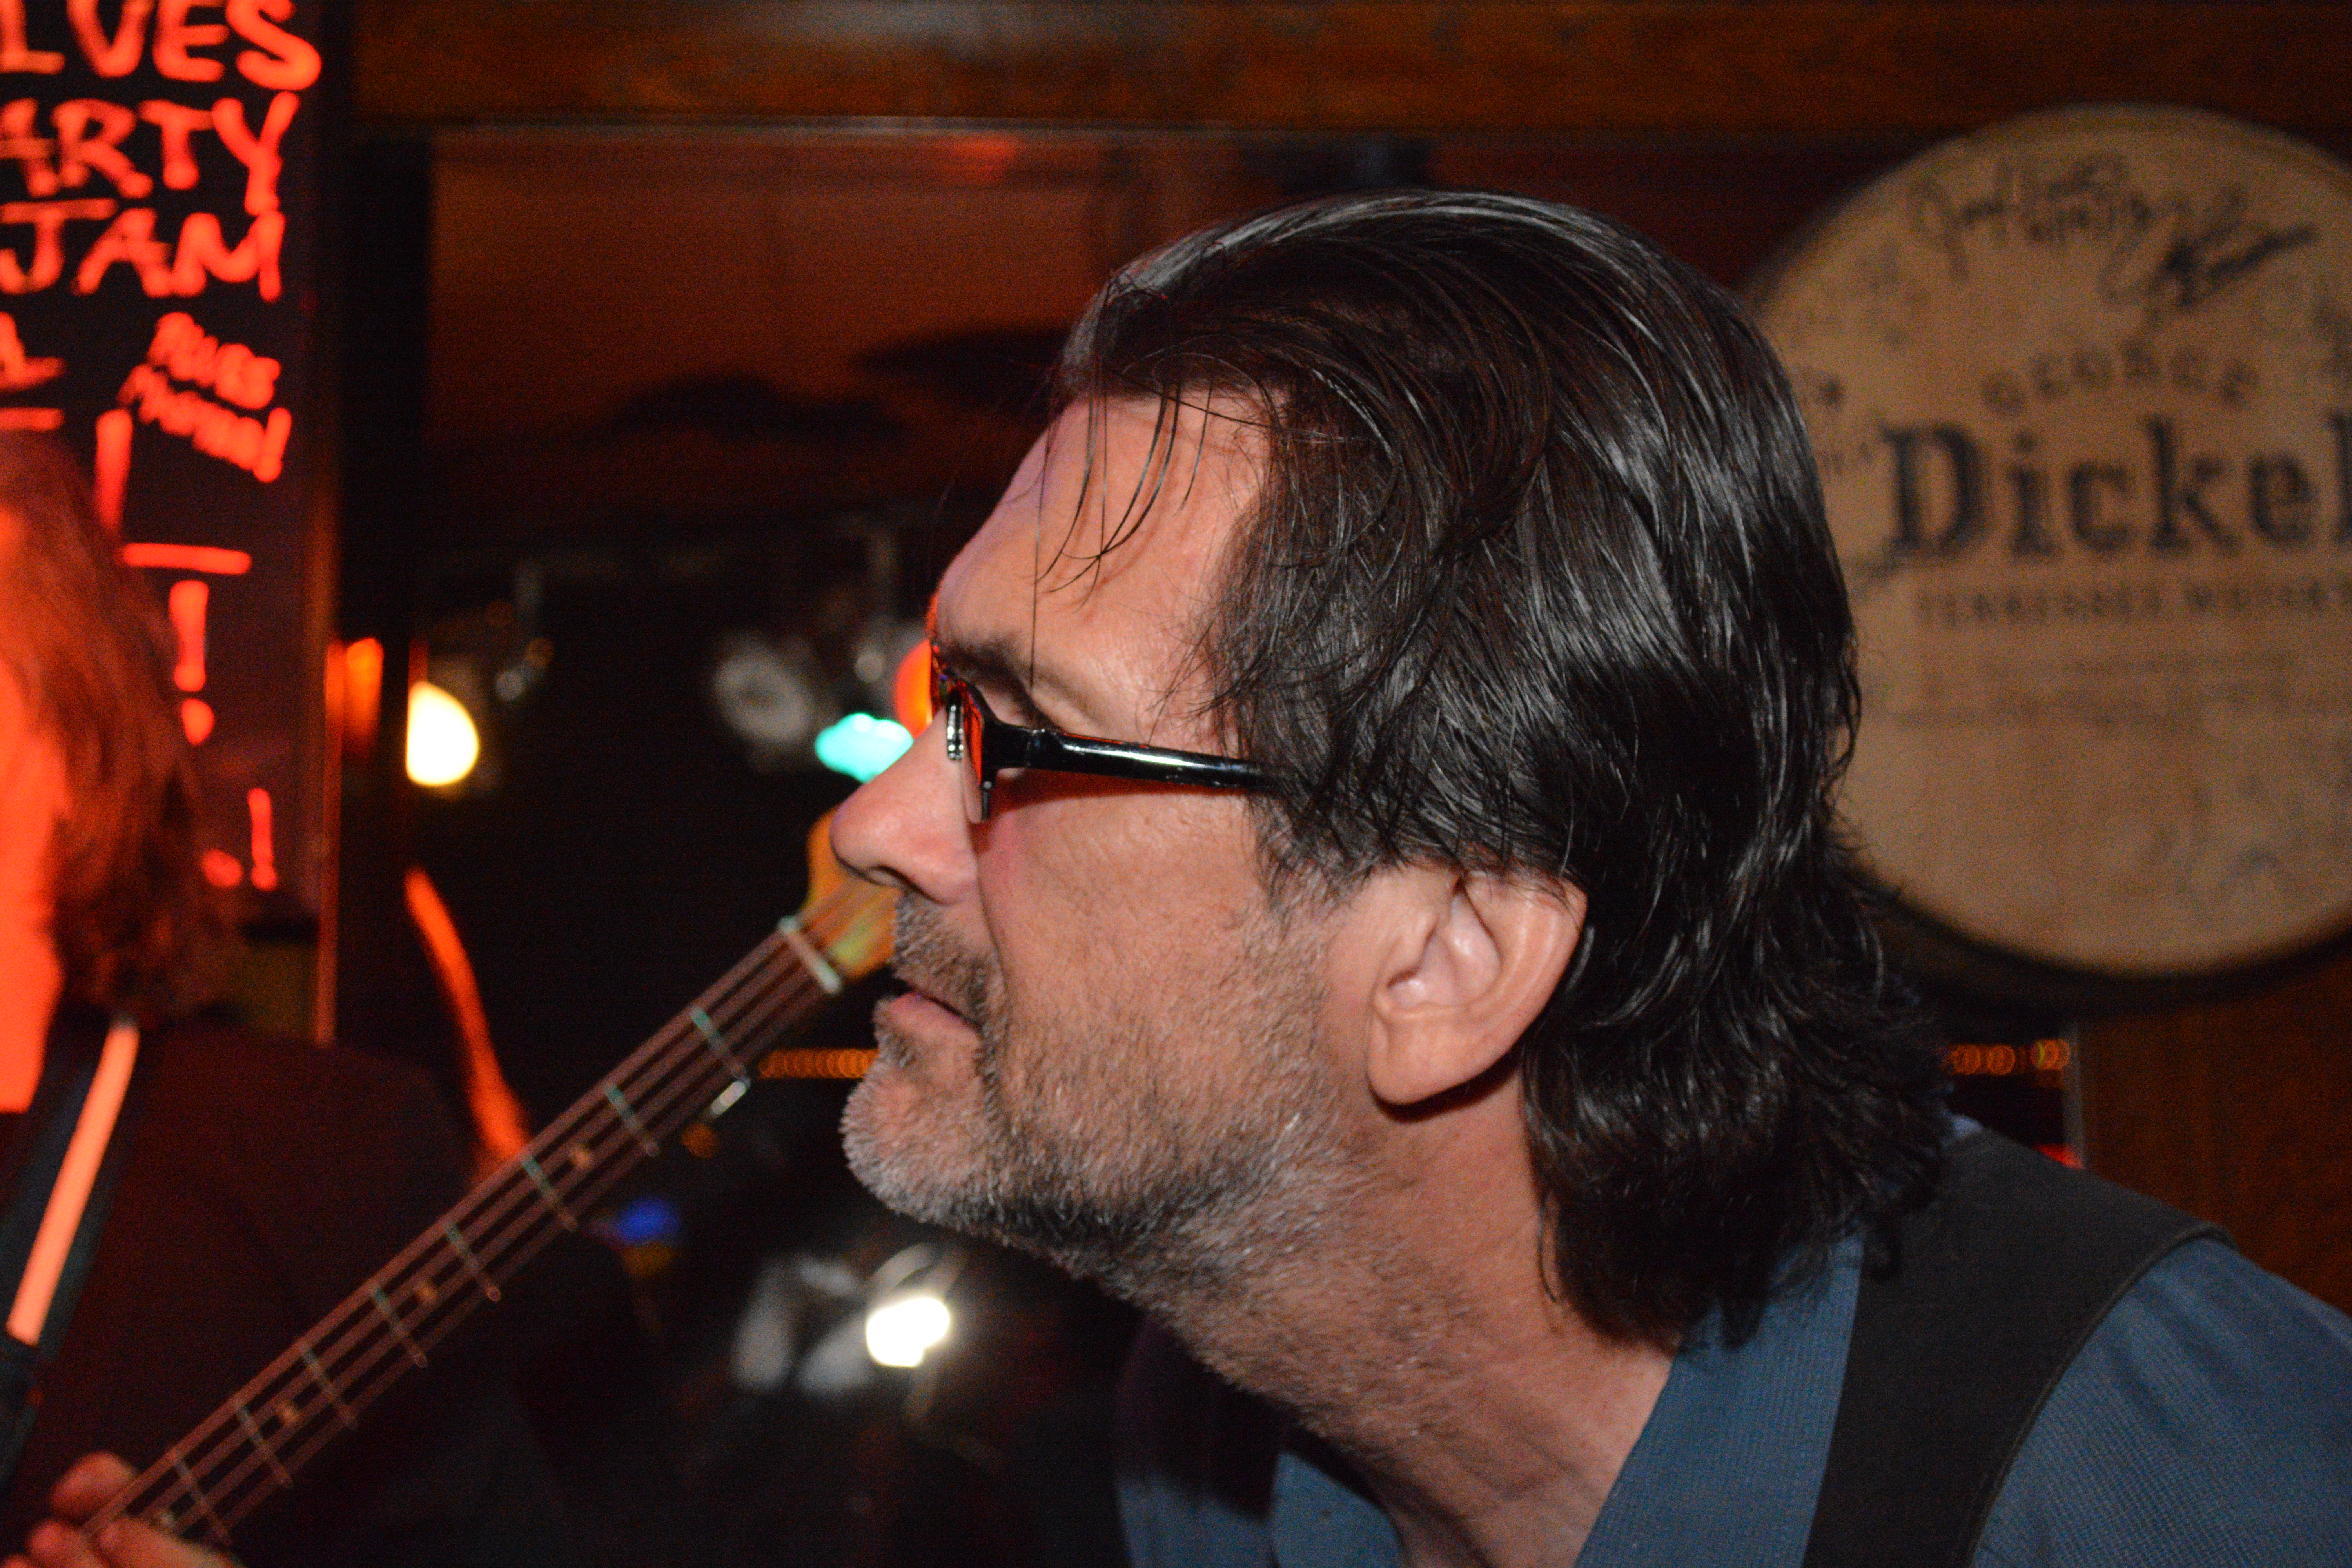
person, music, concert, musician, performance, singing, guitarist, entertainment, singer songwriter